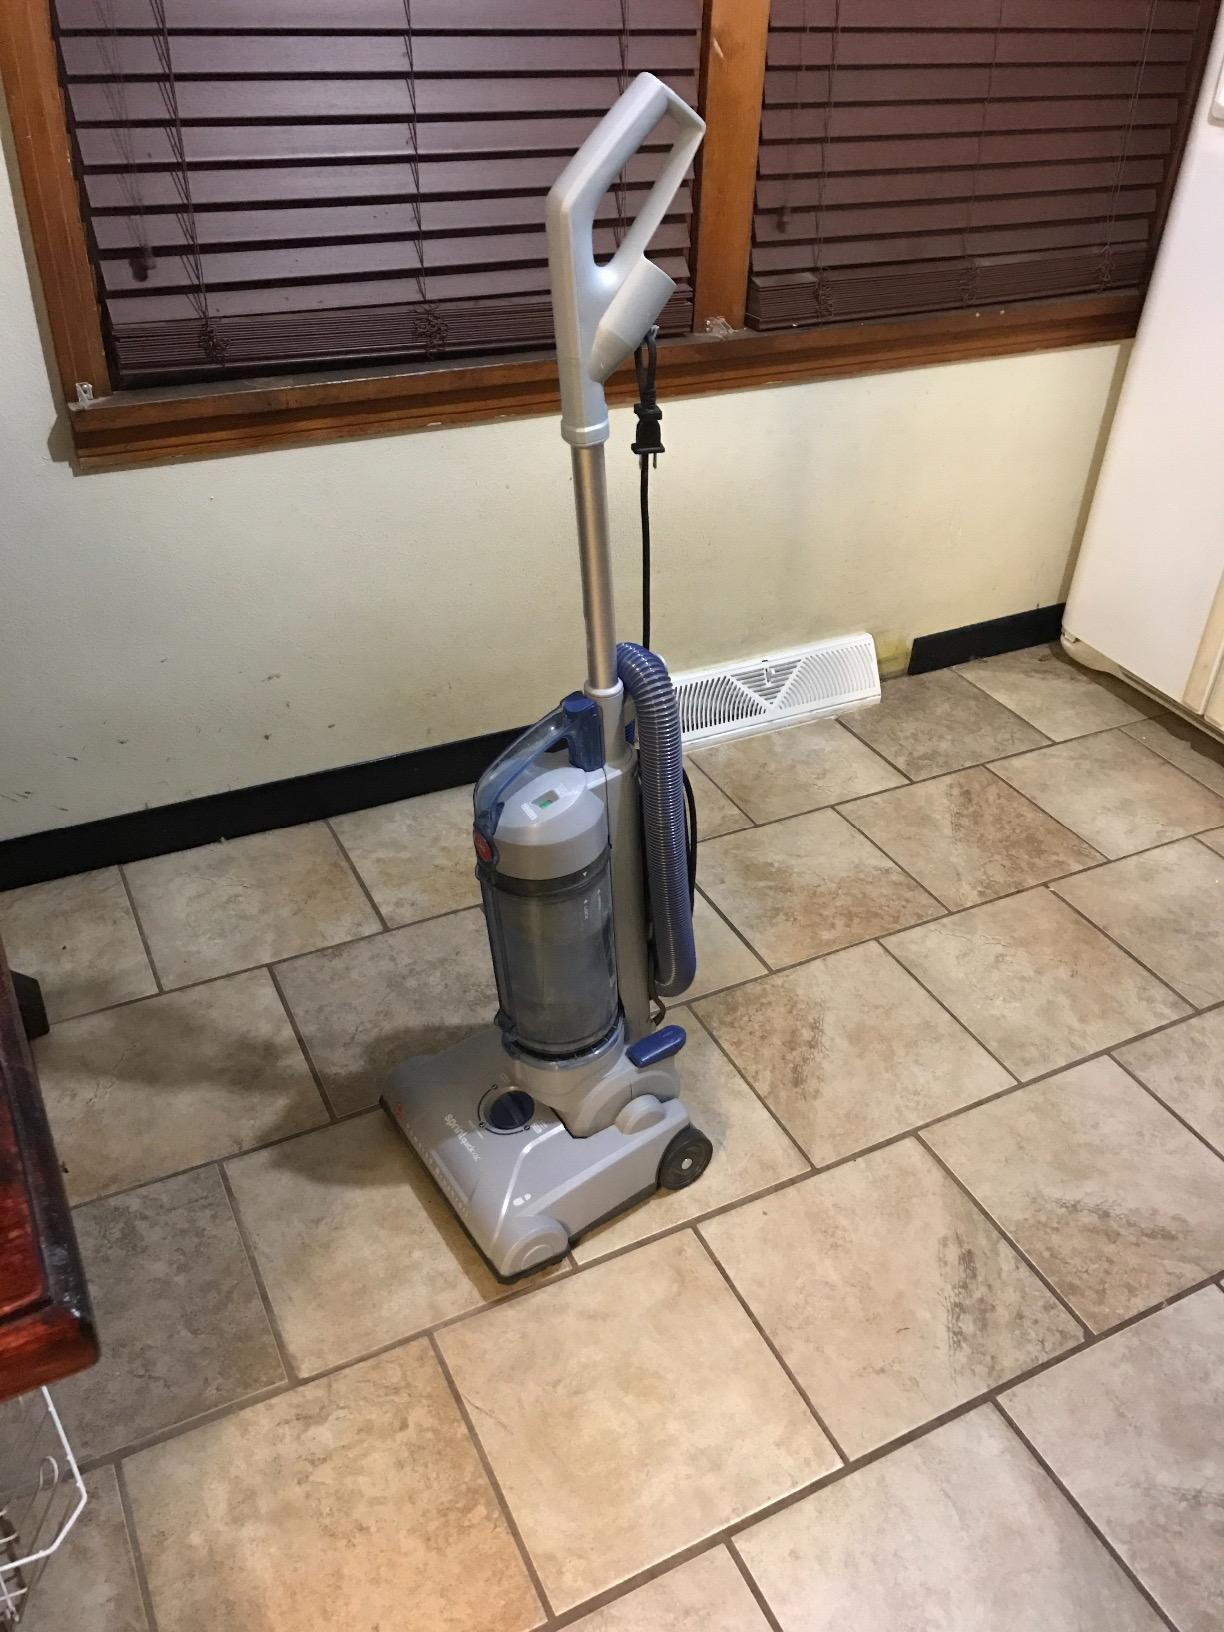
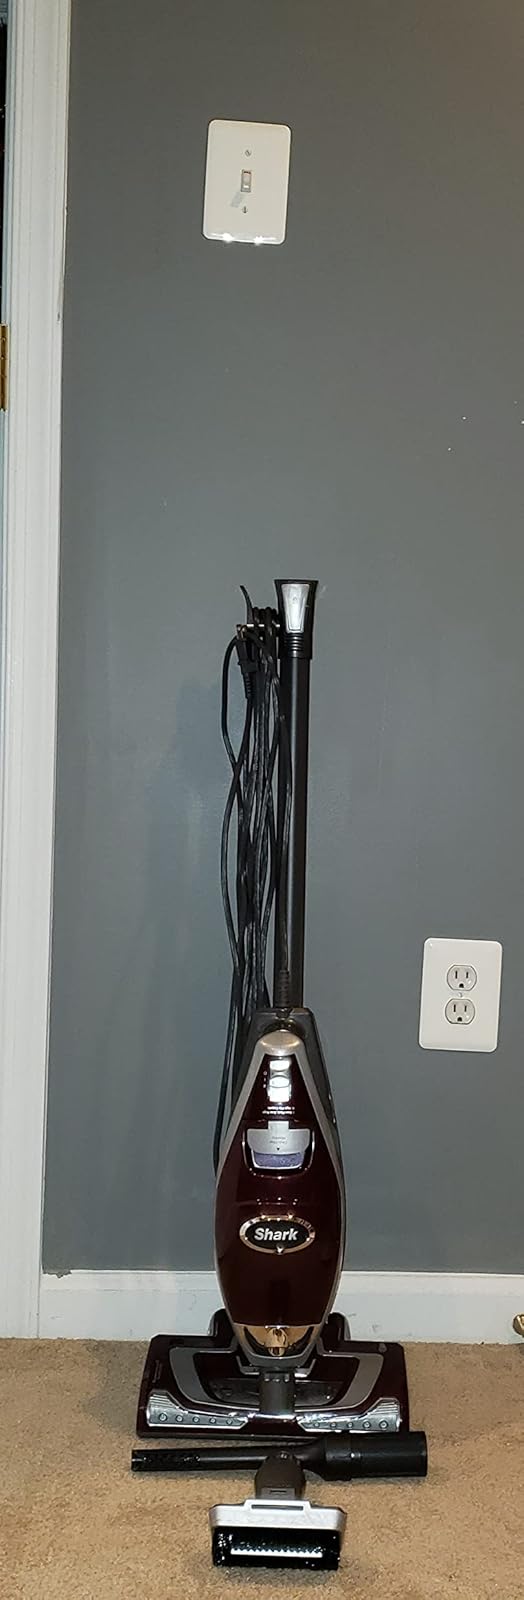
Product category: items_vacuum
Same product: no